Charles Wigg

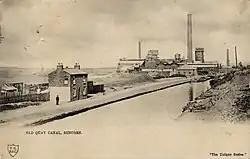
Wigg Works before 1894

Charles Wigg (18 July 1899) was an English manufacturer of chemicals in Runcorn, Cheshire, England. After working as an export agent in Liverpool he joined with two managers of a Runcorn chemical factory to build what was initially known as the Old Quay Chemical Works, and later became Wigg Works. At first the works manufactured soap and alkali, but soon moved to extracting copper from pyrites ash, and later making bleaching powder and ferric oxide. During the later part of the 19th century it was one of the most successful businesses in Runcorn. Charles Wigg retired from the business shortly after it was taken over by the United Alkali Company and died eight years later. The site of the factory has been developed into a nature reserve called Wigg Island.